Demon Slayer: Kimetsu no Yaiba season 3

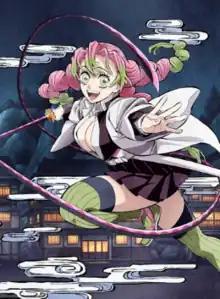
Cover art for the first home media volume of "Swordsmith Village Arc", featuring Love Hashira Mitsuri Kanroji

"" is a Japanese anime television series based on Koyoharu Gotouge's manga . At the end of the second-season finale, a third season covering the manga's "Swordsmith Village" arc was announced. The third season, titled Demon Slayer: Kimetsu no Yaiba – Swordsmith Village Arc, adapts from the volume to the volume (chapters 98–127) of the manga and aired from April 9 to June 18, 2023. The season was directed by Haruo Sotozaki, with character designs by Akira Matsushima who also serves as a chief animation director, and animation produced by Ufotable; the main cast from the second season also returned.